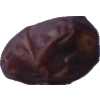
Label: dates